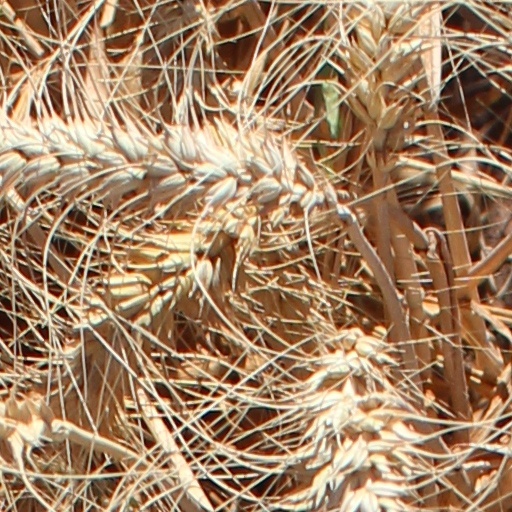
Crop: wheat